Silvia Carignano

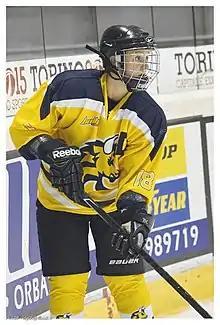
Carignano in 2014

Silvia "Sissi" Carignano (born 11 August 1987) is an Italian former ice hockey player. She competed in the women's tournament at the 2006 Winter Olympics.